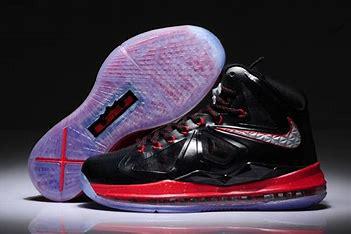
Brand: Nike
Model: Lebron 10